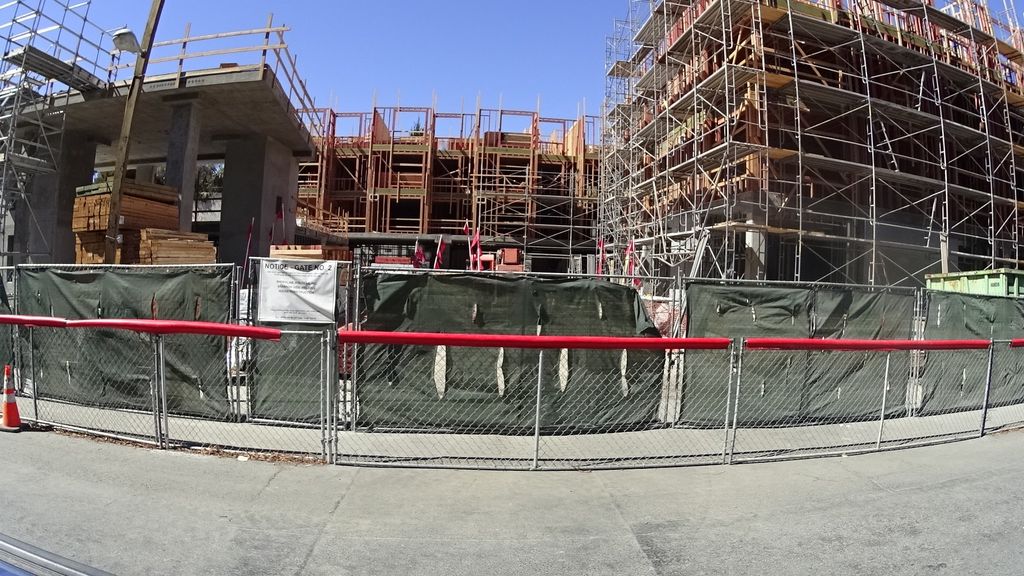
Label: Construction Site
Location: San Francisco, California, United States
Date: 2016-09-25T11:09:00+00:00